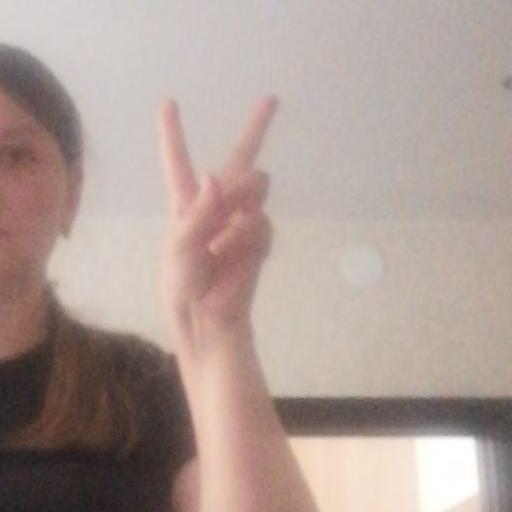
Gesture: peace